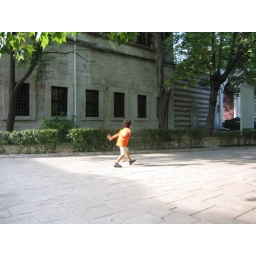
flying with the birds in the archeological museum grounds... my nephew